Zach Hankins

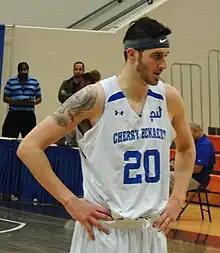
Hankins at the Portsmouth Invitational Tournament in April 2019.

Zach Hankins (born July 27, 1996) is an American professional basketball player for U-BT Cluj-Napoca of the Liga Nationala. He played college basketball for the Xavier Musketeers his senior season. As a power forward/center, Hankins was named the NCAA Division II National Player of the Year for the 2017–18 season while playing for Ferris State.